Maccabi Tel Aviv F.C.

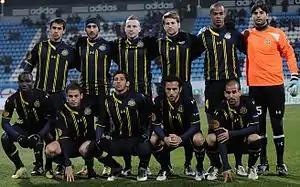
Team photo before a match against Dynamo Kyiv

The following season Maccabi Tel Aviv won a dramatic league championship from title rivals Maccabi Haifa. On the eve of the last day of the season, head coach Nir Klinger's lads led the league table on goal difference alone. On the day itself Maccabi Haifa led 0–5 at half time against Ashdod while Maccabi were still looking for their first goal against Hapoel Petah Tikva. Only in the second half did they score the three goals (to no reply) that pushed their goal difference past Maccabi Haifa and brought the Championship plate back to the Maccabi Tel Aviv trophy cabinet.